Marching percussion

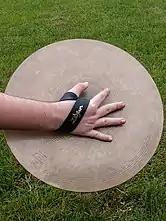
An example of Garfield grip

Among the differences between marching and orchestral cymbal are the many types of specialty crashes and effects. Crash-chokes are played beginning with a normal crash but pulled into the body at the shoulders or stomach as to effectively stop the sound after attaining the desired crash. Slides, or sizzle-sucks, are played using the right cymbal to drive into the left, where the outer edge hits half-way between the bell and the edge of the left cymbal. After the right cymbal slides up on the left, it is brought back straight into the body. The cymbal is stopped by catching the air pocket inside of the cymbals. The cymbals maintain contact at all times. The desired sound is a "sizzle then choke" effect.